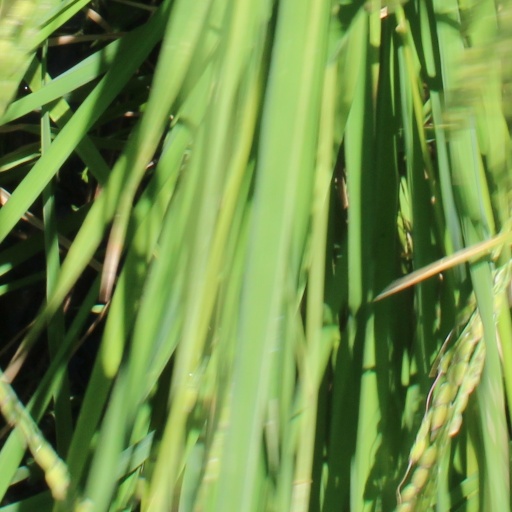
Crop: rice